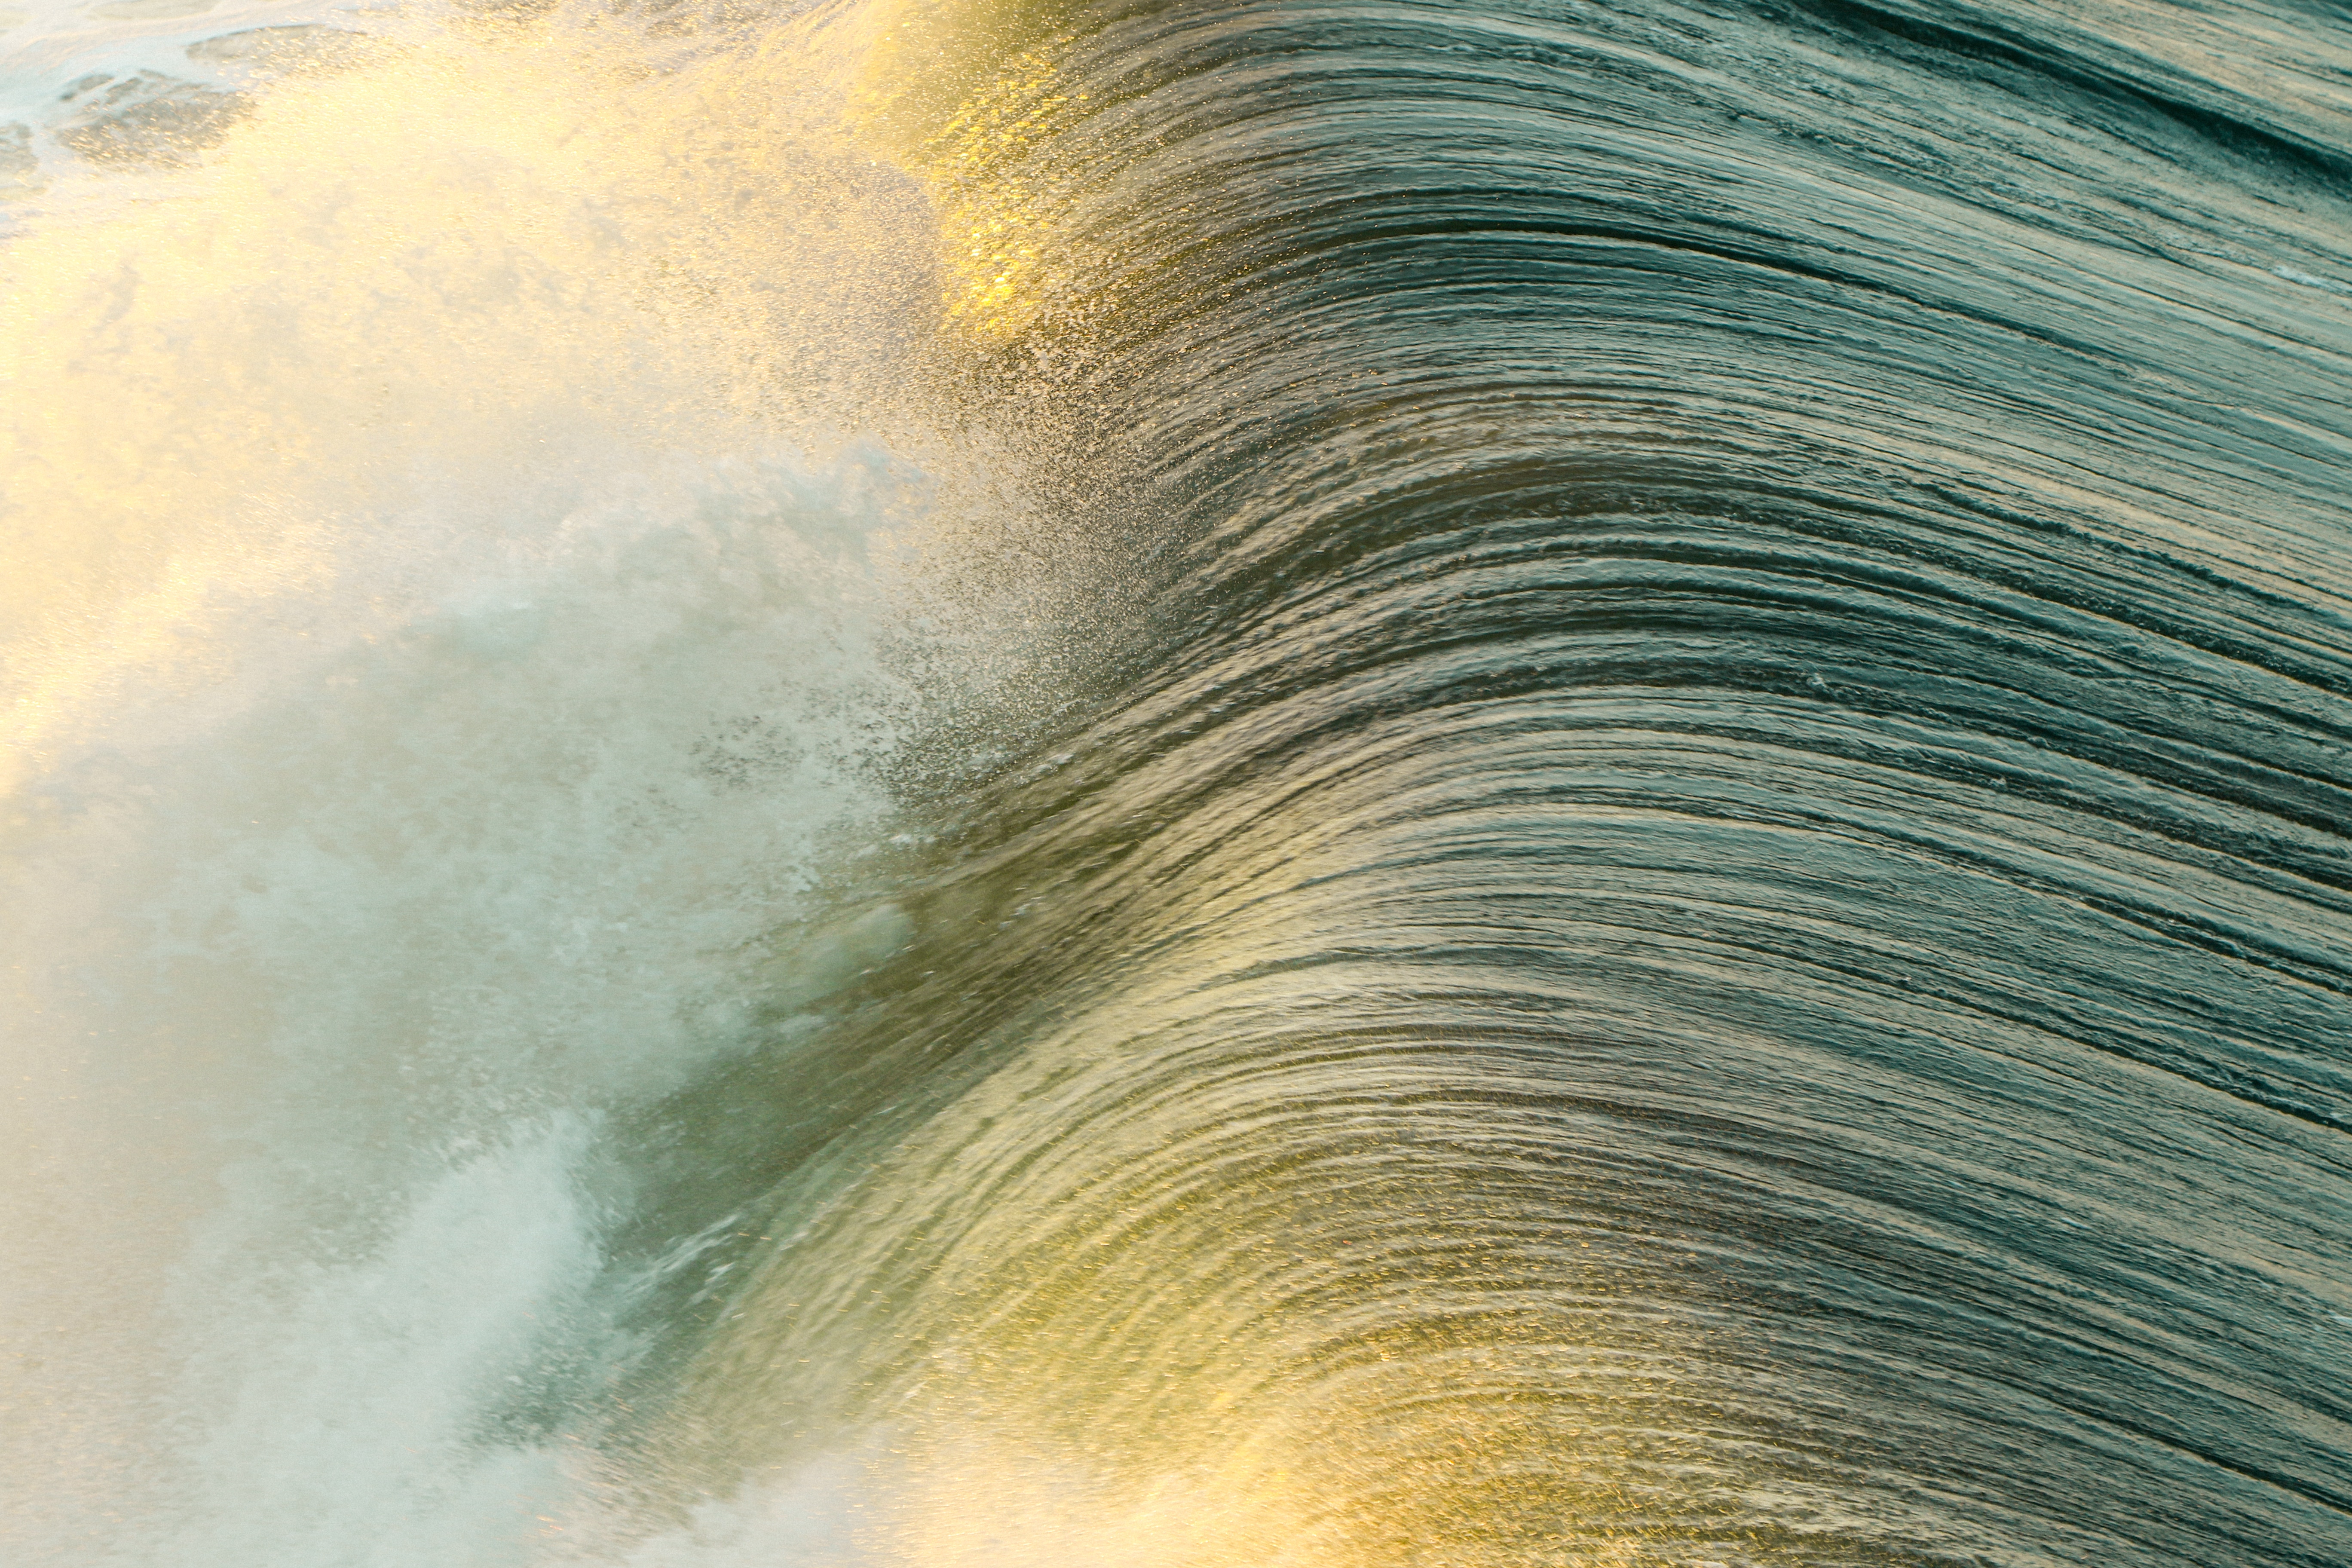
sea, water, sand, ocean, cloud, sunlight, morning, texture, leaf, wave, green, reflection, color, blue, material, close up, eye, atmospheric phenomenon, atmosphere of earth, wind wave